Adam Brown Littlepage

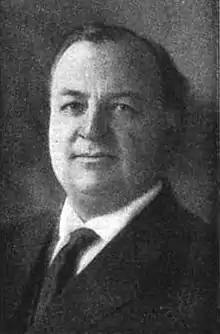
Adam Brown Littlepage, West Virginia Congressman.

Adam Brown Littlepage (April 14, 1859 – June 29, 1921) was a lawyer and Democratic politician from West Virginia who served as a United States Representative. Congressman Littlepage was born near Charleston, West Virginia, in Kanawha County (then in Virginia) on April 14, 1859. He served as a member of the 62nd, 64th, and 65th United States Congresses. He died in Charleston, June 29, 1921.